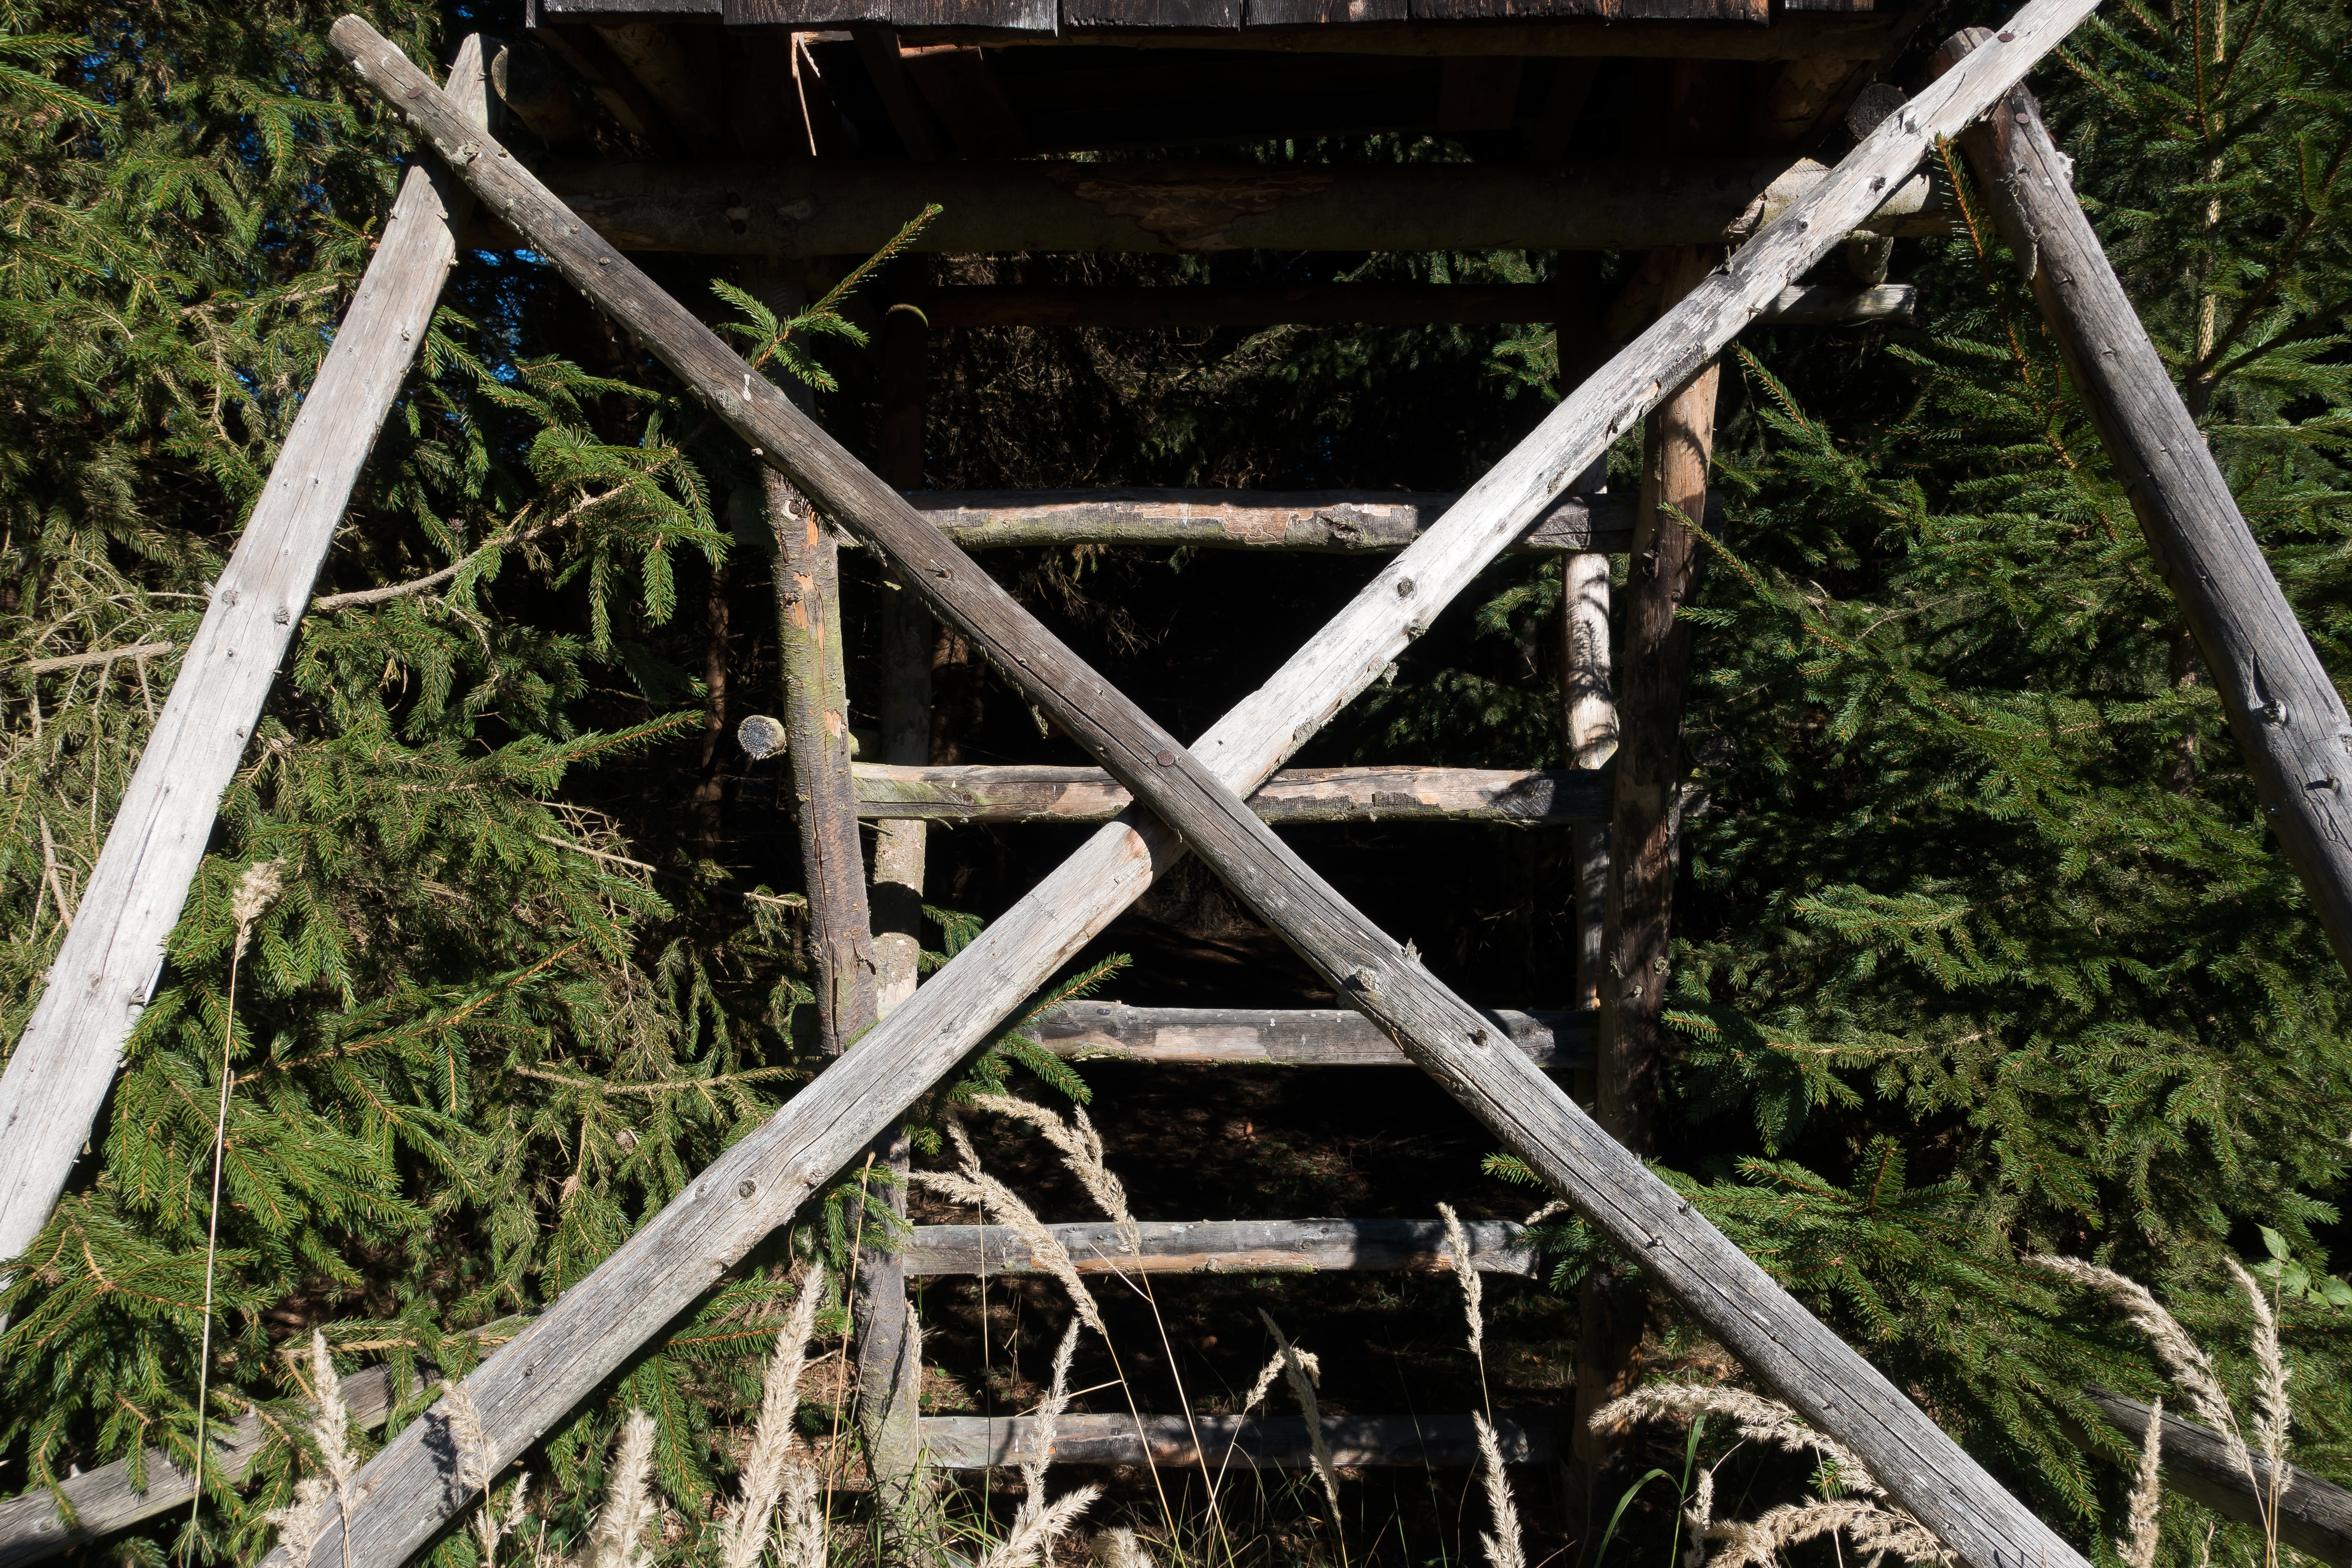
landscape, tree, nature, forest, structure, wood, track, bridge, suspension bridge, wild, jungle, perch, trees, head, hunt, hidden, habitat, hunting, hunter, delight, edge of the woods, hunter was, hunter seat, hunting seat, stalking equipment